Copgrove

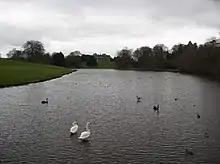
Looking north across the lake to Copgrove Hall

Copgrove is a village and civil parish in the county of North Yorkshire, England, south-west of Boroughbridge and the A1(M) motorway. The village is close to Rober Beck, which has been influenced by glaciers and overflowing channels.